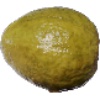
Label: Guava 1